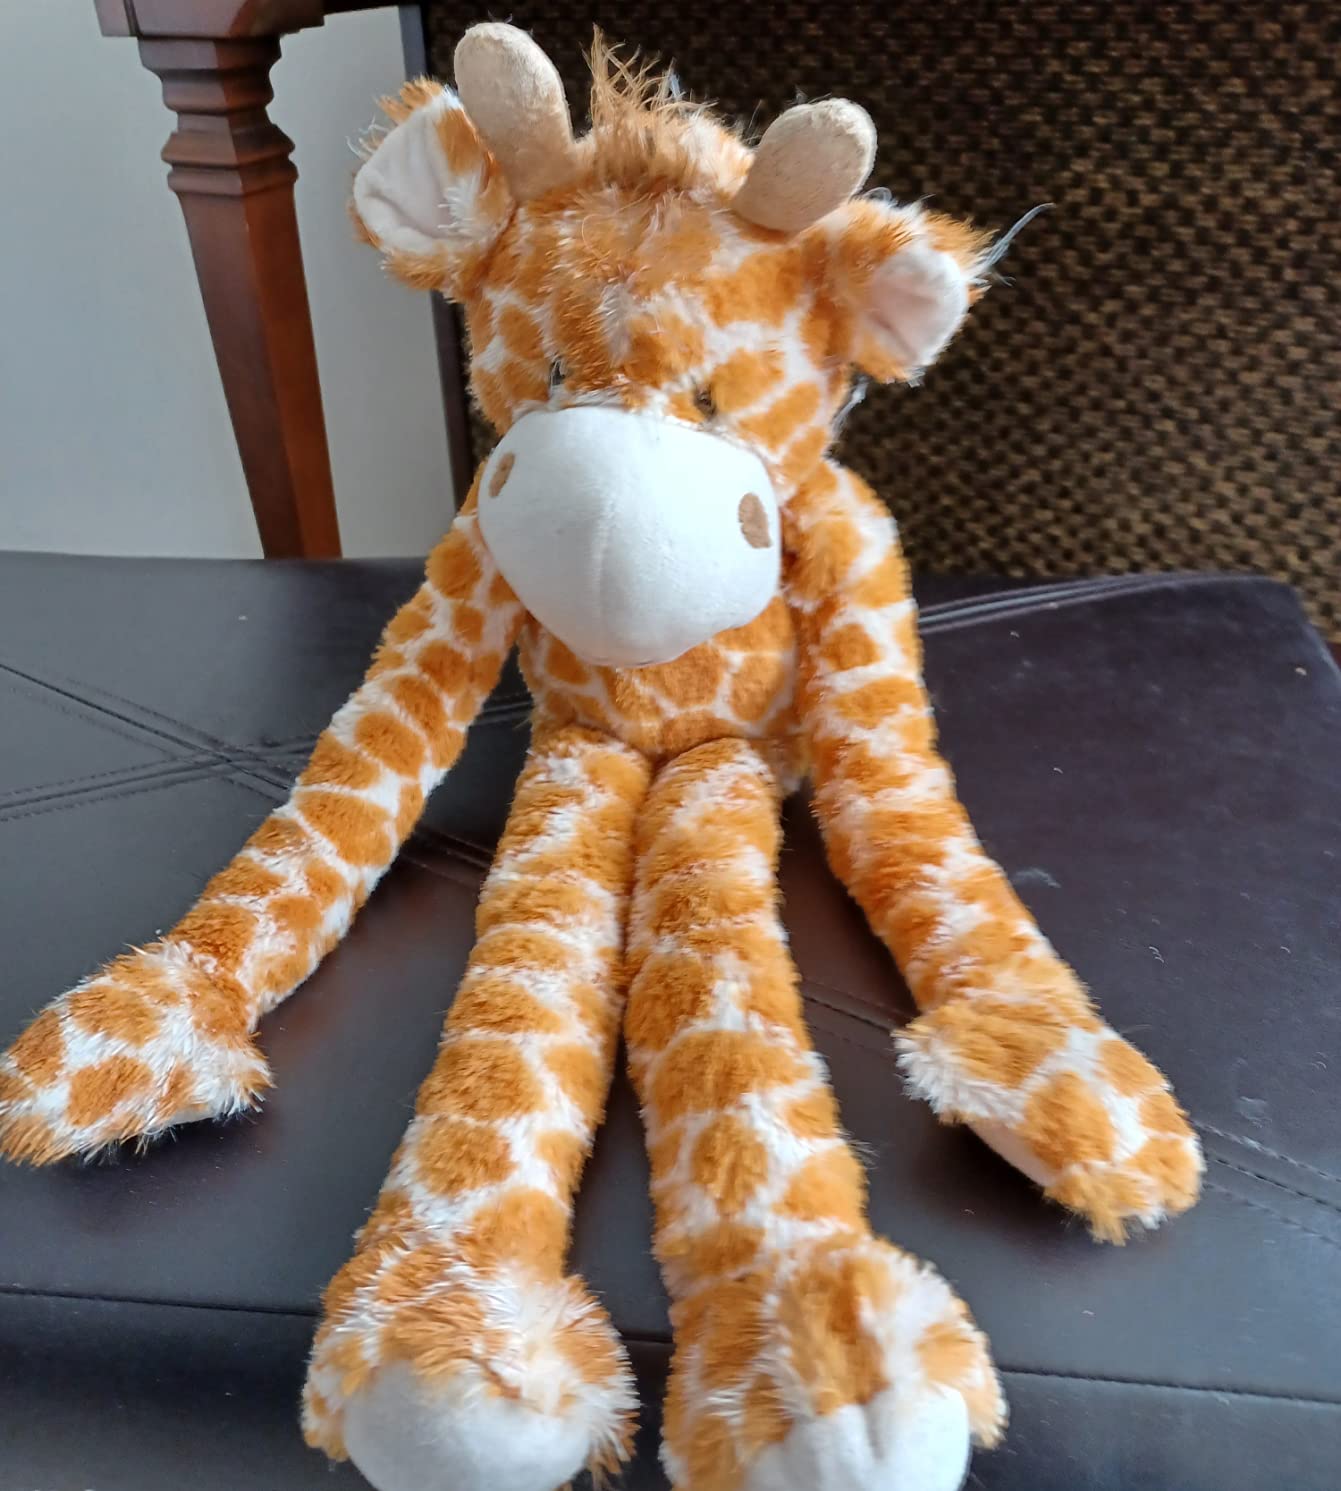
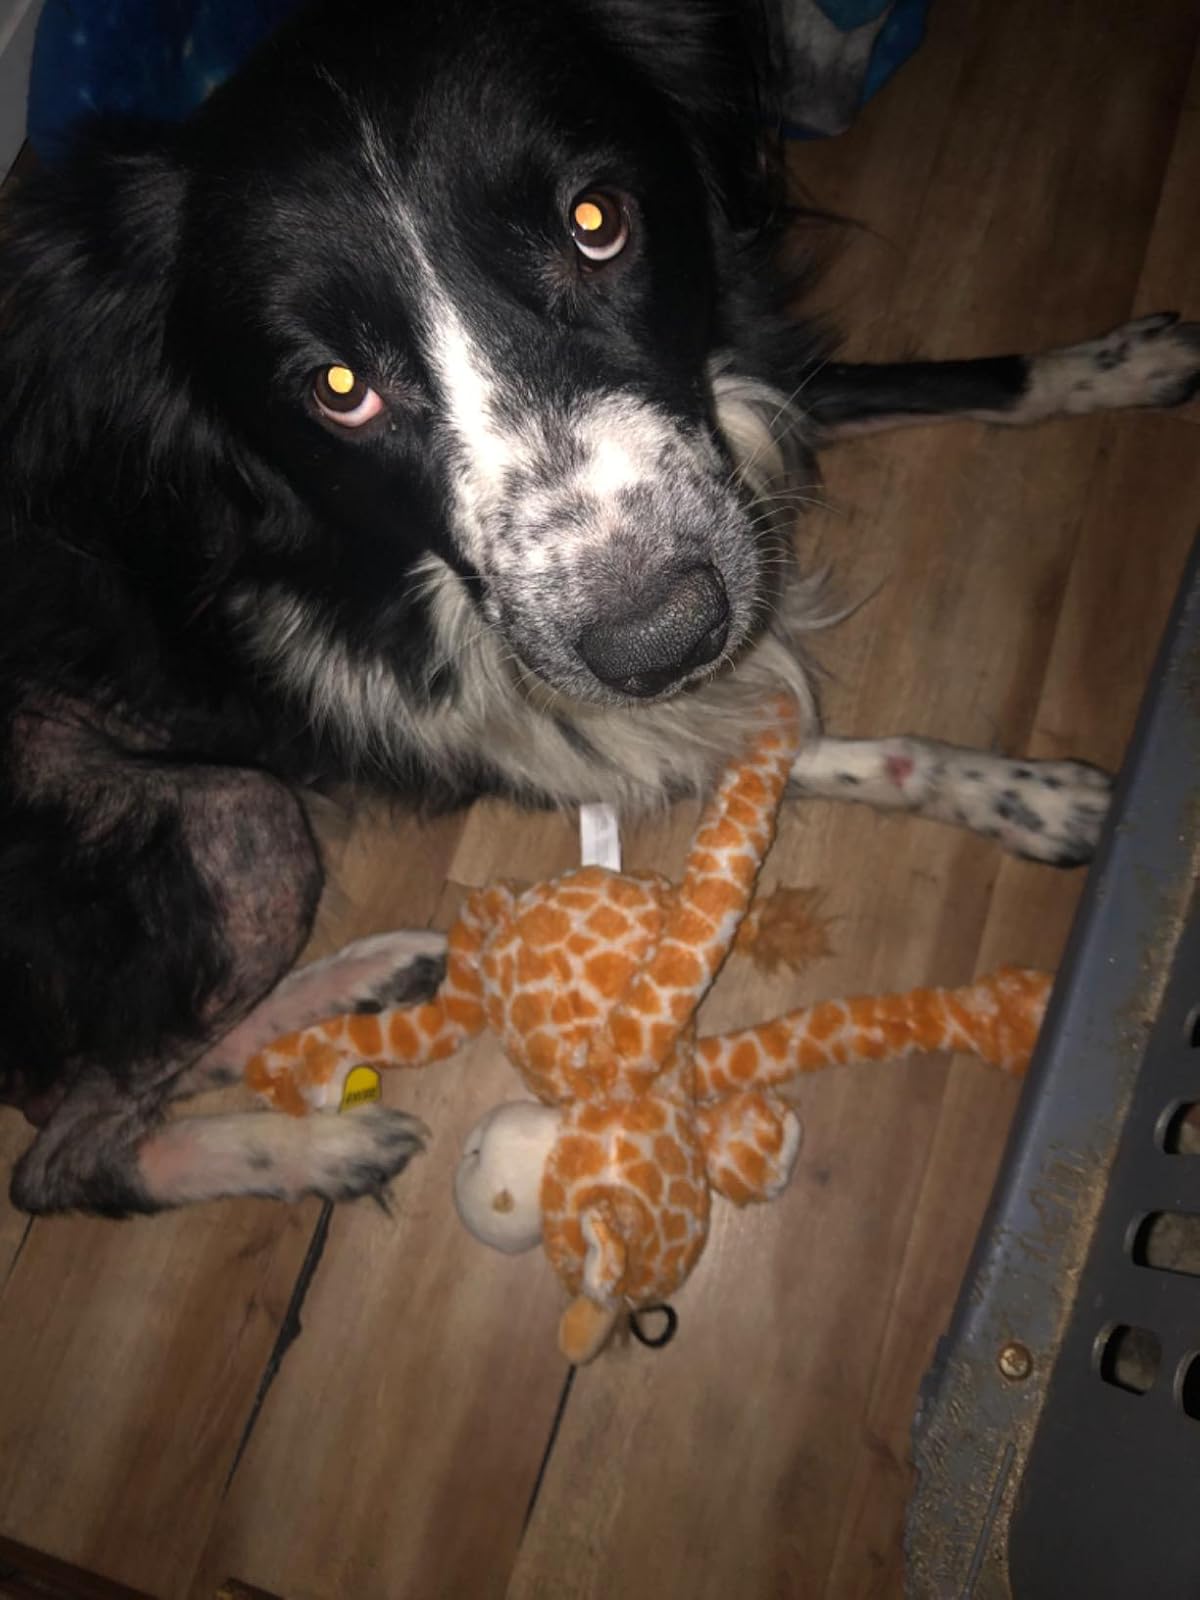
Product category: items_toy
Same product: yes